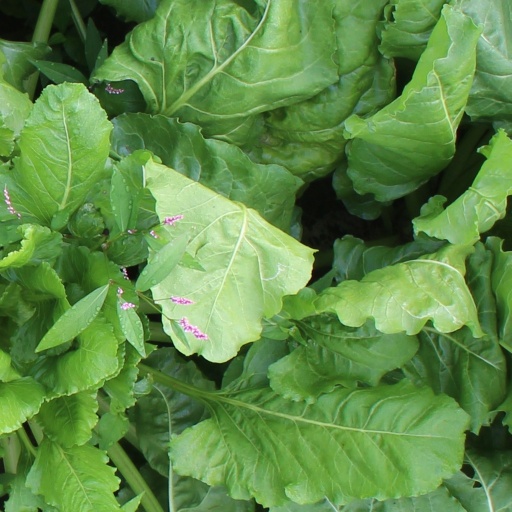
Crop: sugar beet